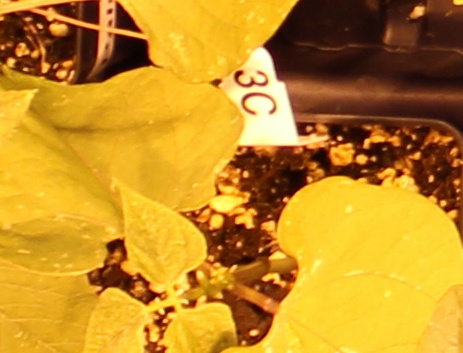
Label: Blackbean